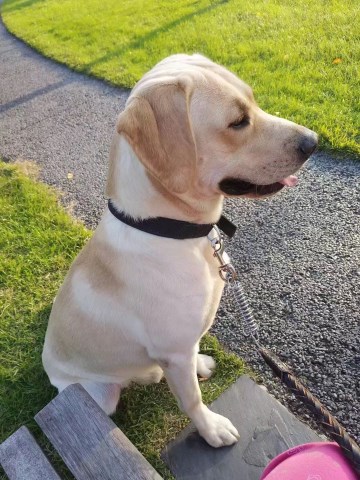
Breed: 3580-n000122-Labrador_retriever